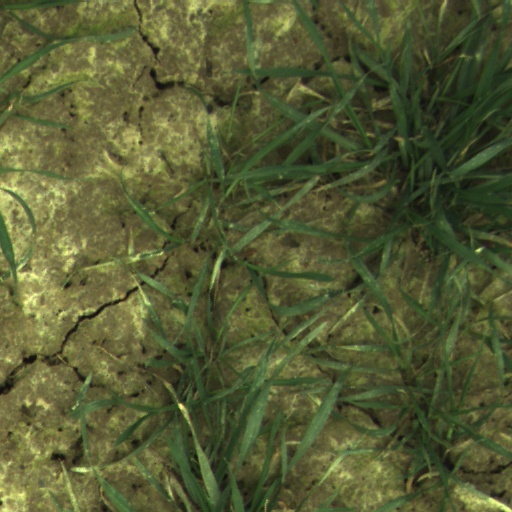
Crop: wheat